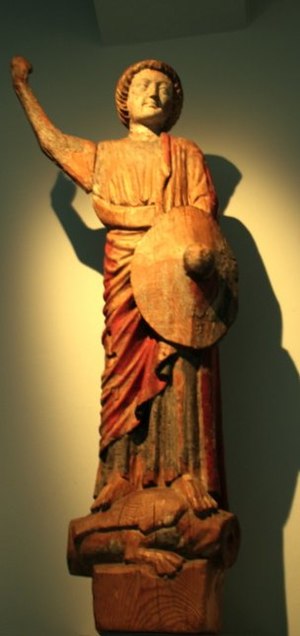
Ærkeenglen Mikael
Ærkeenglen Mikael fra Røldal stavkirke i Norge ca. 1200, nu udstillet på Bergen Museum
Ærkeenglen Mikael er en af de få engle, der omtales med navn i Bibelen. Han omtales blandt andet i Daniels Bog: Profeten Daniel oplever i et syn en engel, Daniel beretter om Mikael som Israels beskytter.